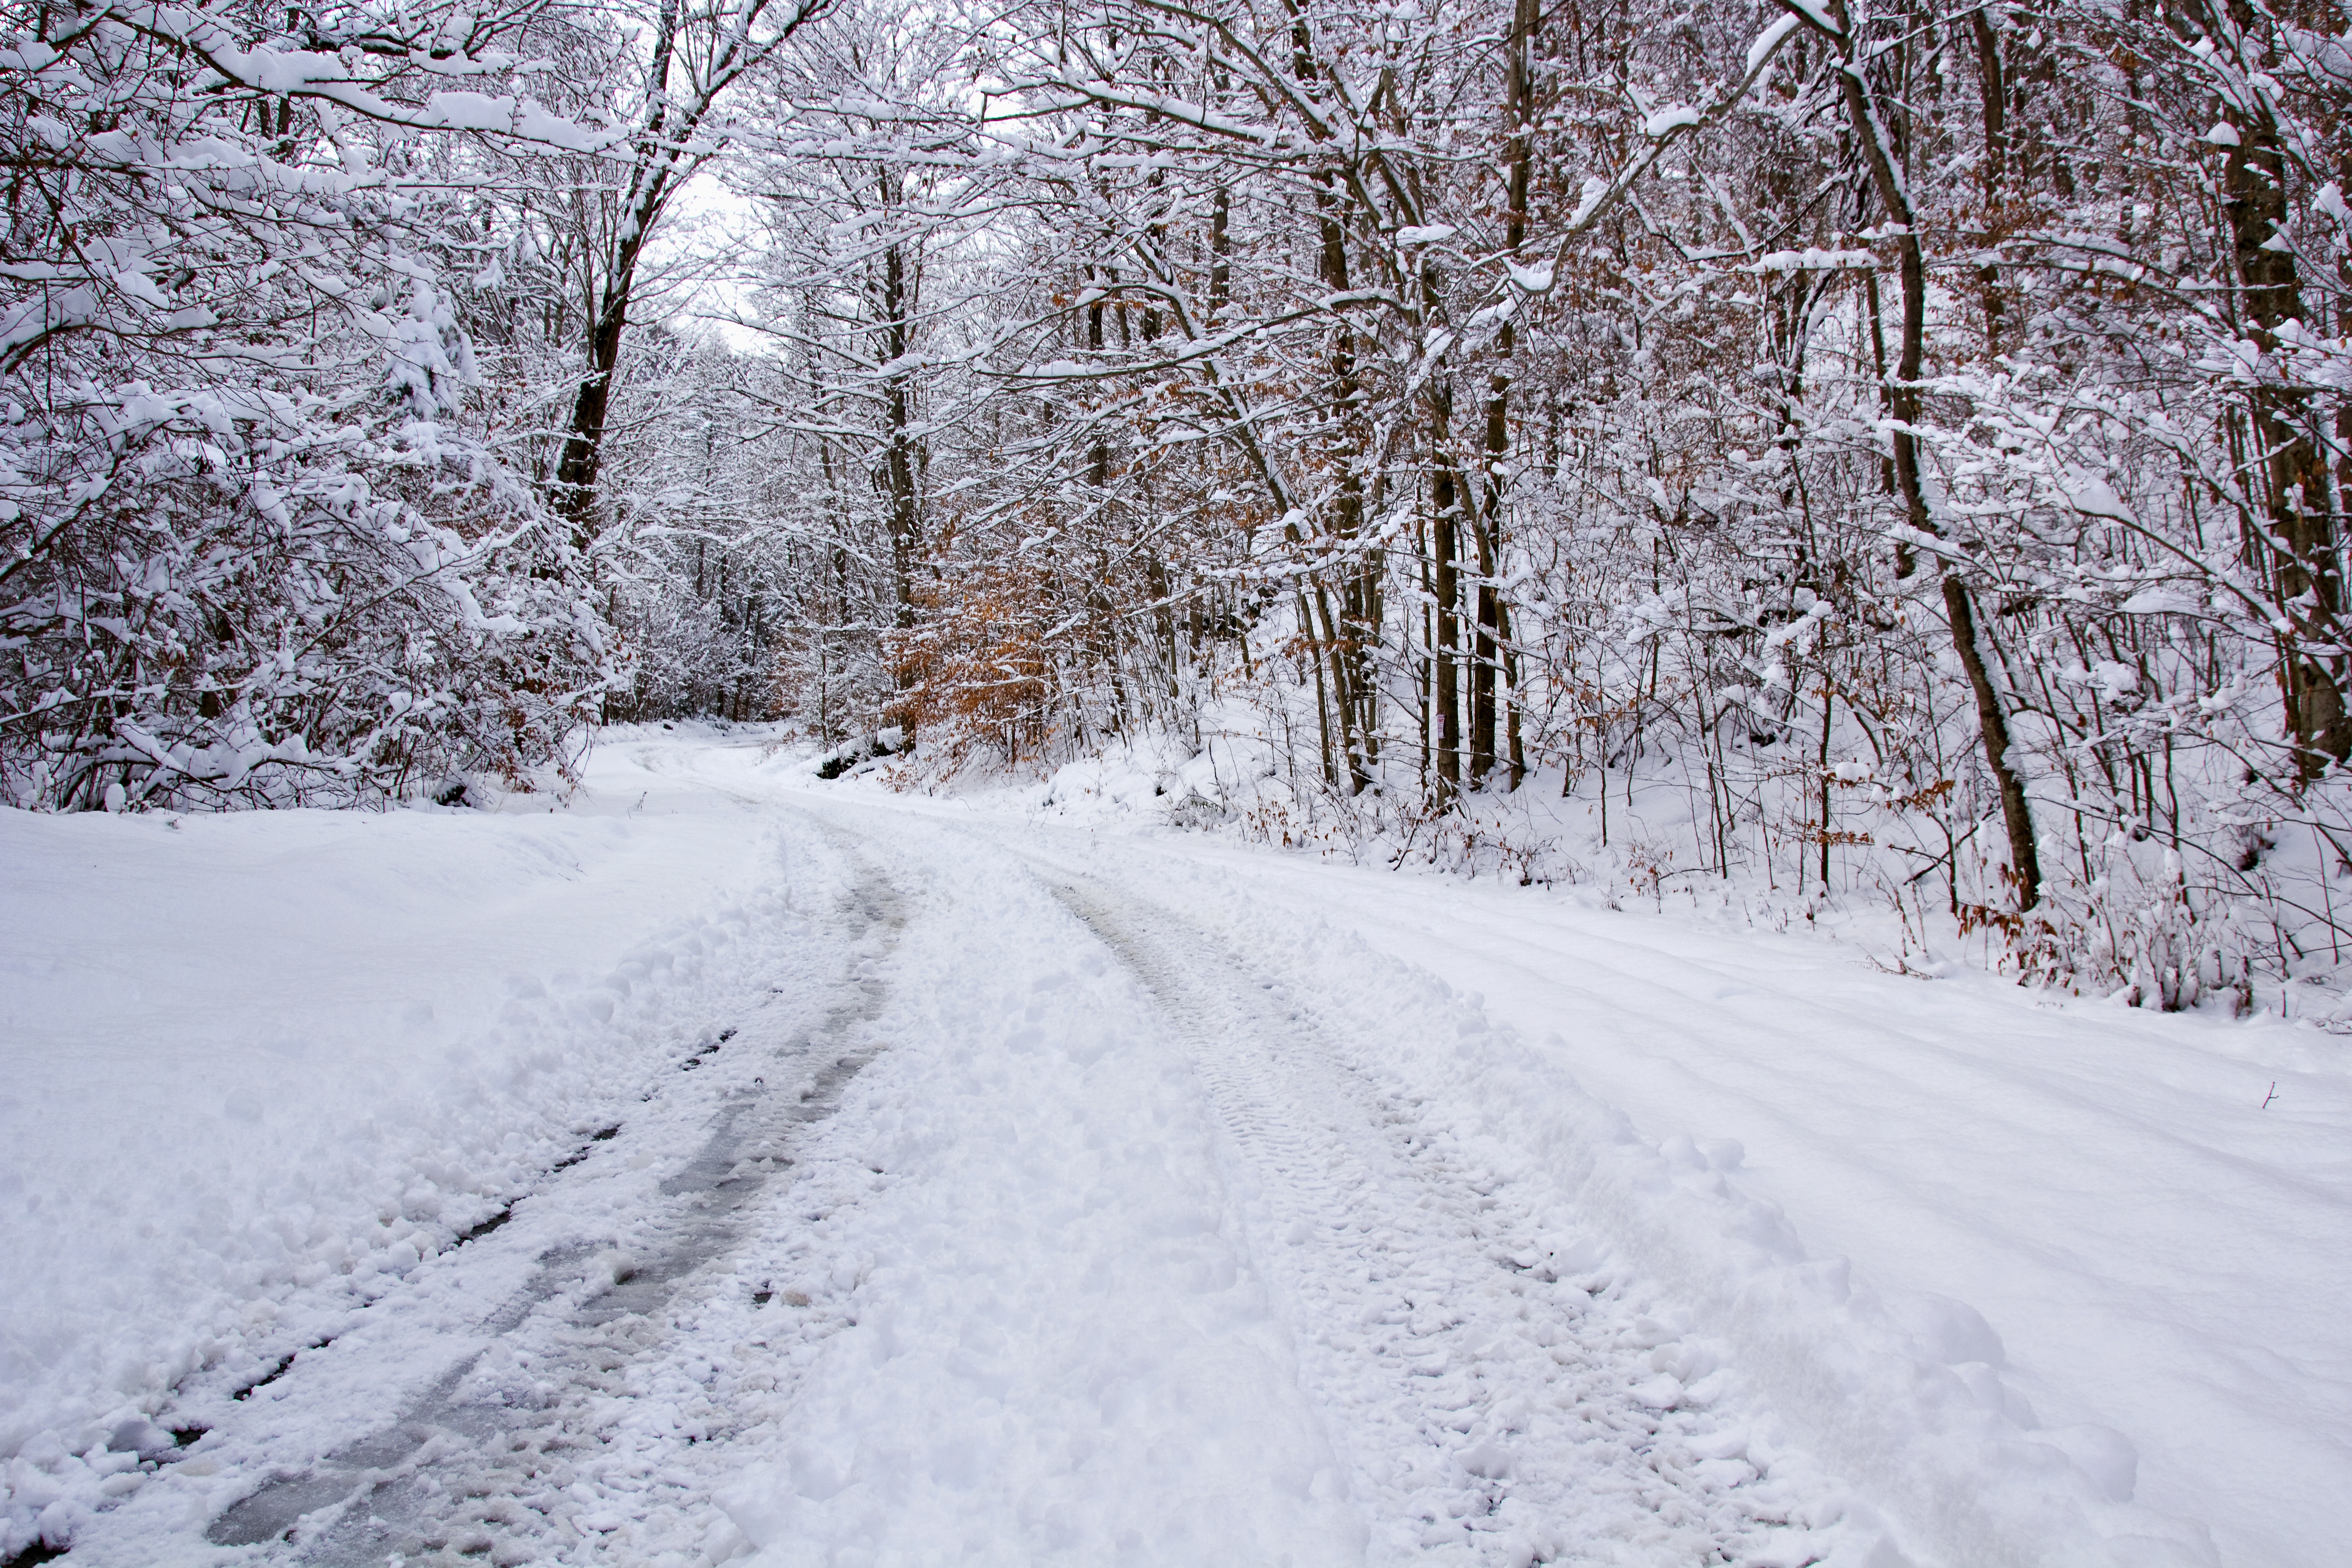
forest, snow, winter, frost, weather, season, background, footwear, blizzard, piste, freezing, snowscape, geological phenomenon, winter storm, rain and snow mixed, snowy road